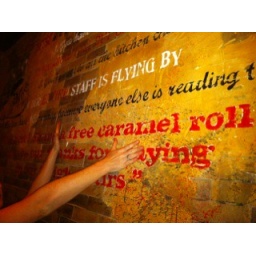
for sitting at the worst table in the house. We got the roll...but they charged us for it. Jackasses.